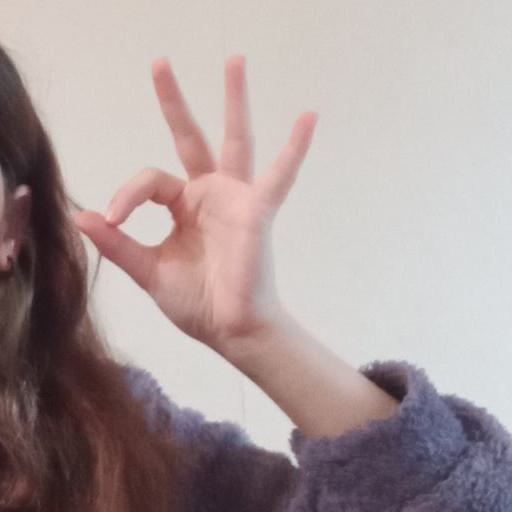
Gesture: ok